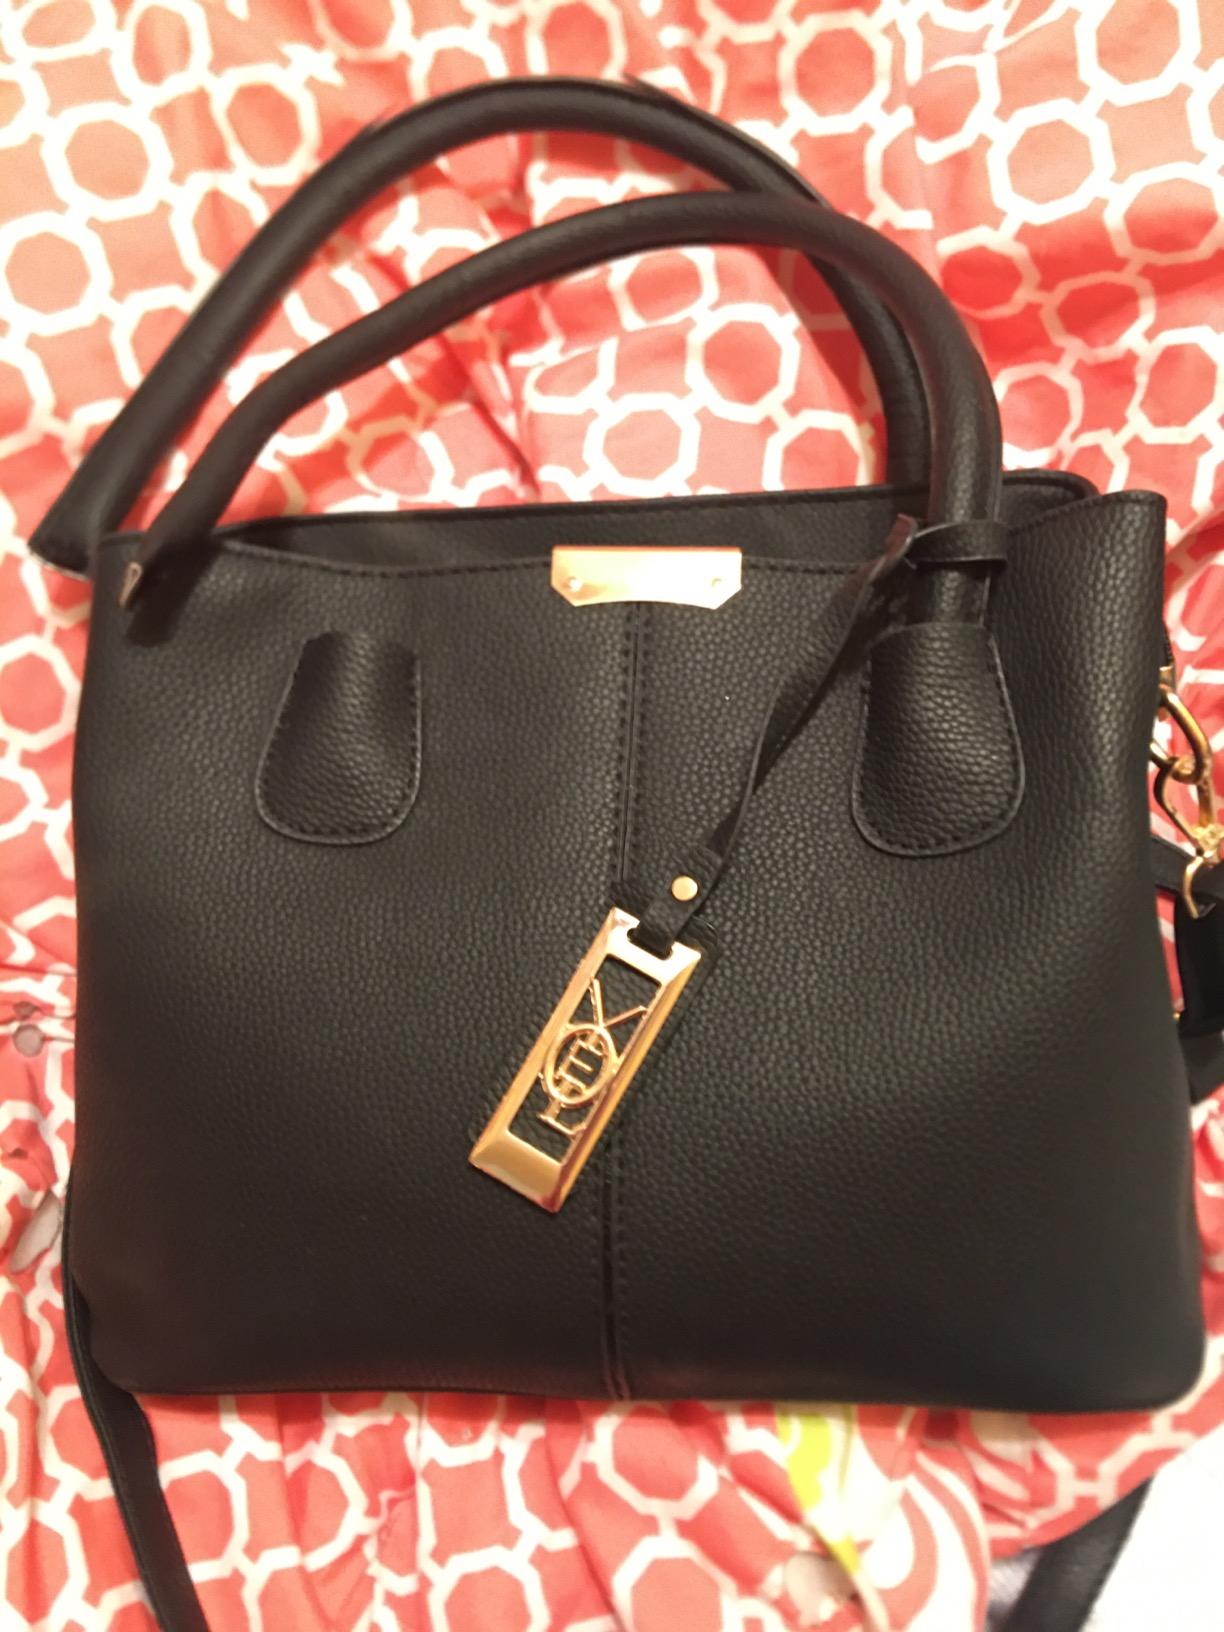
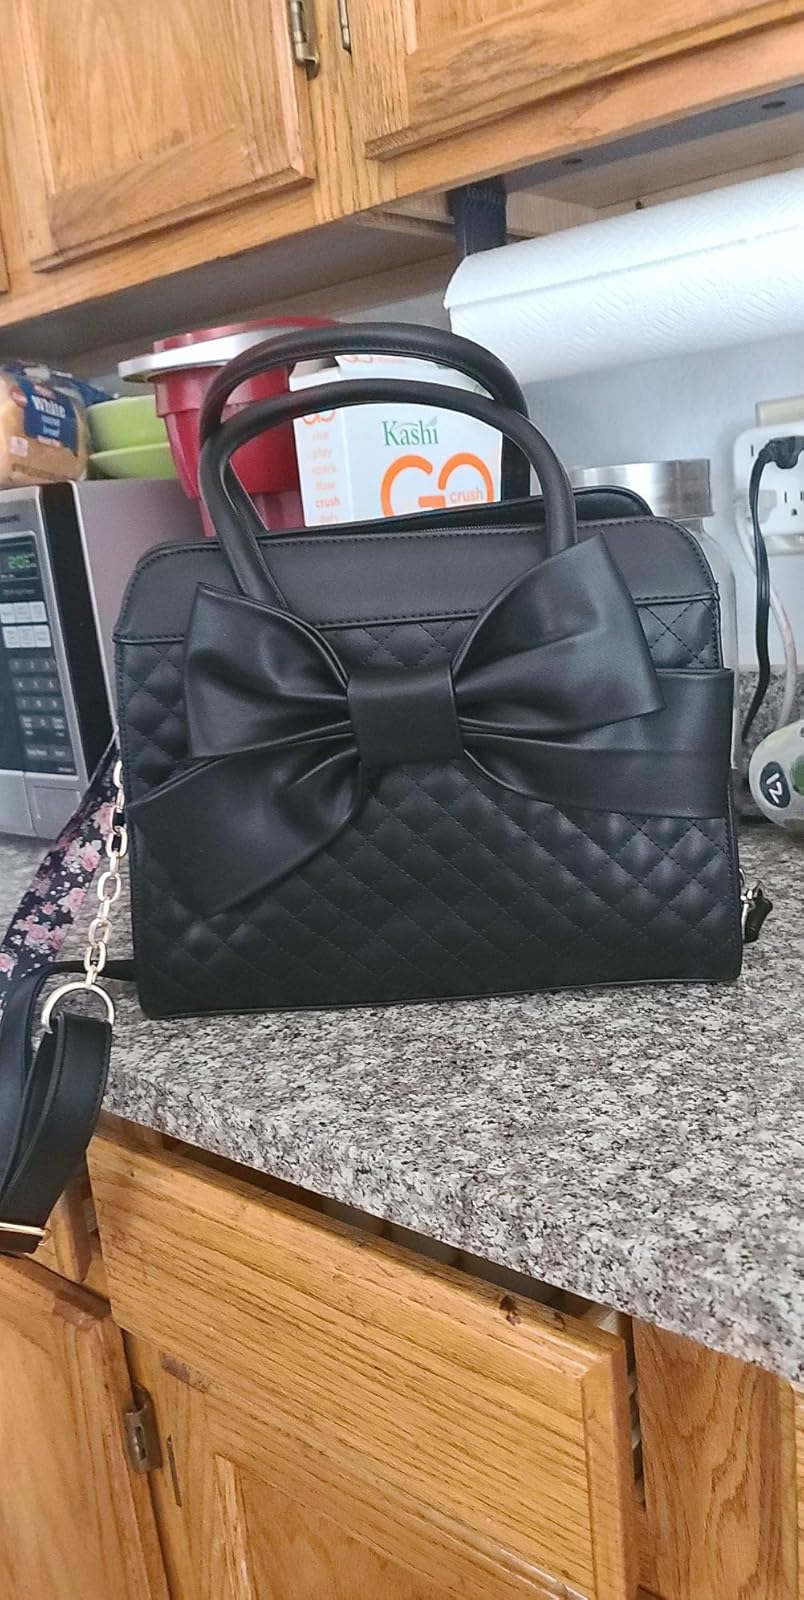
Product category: accessories_handbag
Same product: no